Édouard Drouyn de Lhuys

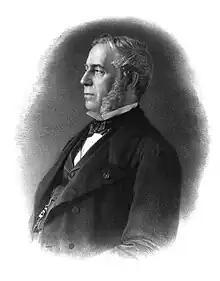
Edouard Drouyn de Lhuys (1805-1881), by Auguste Lemoine.

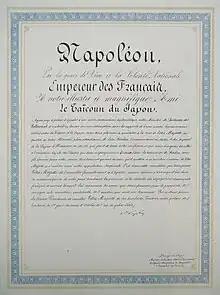
Letter of Napoleon III to the Japanese Shogun nominating Léon Roches, in replacement of Duchesne de Bellecourt, countersigned by Drouyn de Lhuys. Diplomatic Record Office of the Ministry of Foreign Affairs (Japan).

Édouard Drouyn de Lhuys (19 November 1805 – 1 March 1881) was a French diplomat. Born in Paris, he was educated at the Lycée Louis-le-Grand. The scion of a wealthy and noble house, he excelled in rhetoric. He quickly became interested in politics and diplomacy.